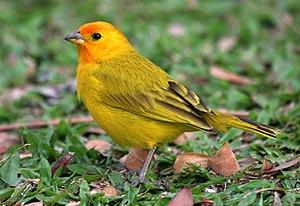
La province de Tucumán est une province de l'Argentine située au nord-ouest du pays. Elle a pour capitale la ville de San Miguel de Tucumán.
Le Sicale bouton-d'or est une espèce de passereaux appartenant à la famille des Thraupidae. Auparavant, cet oiseau était connu sous les noms de Bouton-d'or commun et de Chardonneret à front d'or.
Sicalis est un genre de passereaux de la famille des Thraupidae.